Yan Matheus

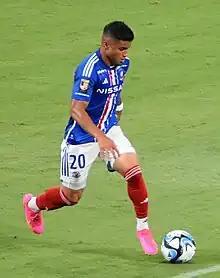
Yan with Yokohama F. Marinos in 2023

Yan Matheus Santos Souza (born 4 September 1998), known as Yan Matheus or just Yan, is a Brazilian professional footballer who plays as a winger for club Yokohama F. Marinos.